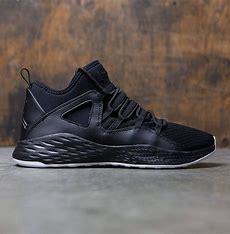
Brand: Jordan
Model: Formula 23